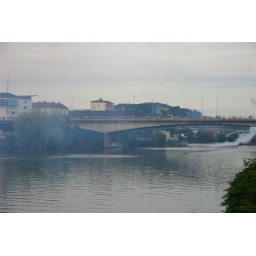
Peter Podlunsek - flying under the bridge II.